Eshmun obelisk

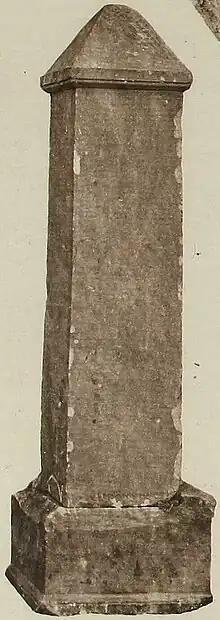
Corpus Inscriptionum Semiticarum CIS I 44

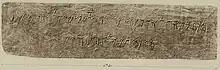
Corpus Inscriptionum Semiticarum CIS I 44 inscription only (cropped)

The Eshmun obelisk is an obelisk with a two-line Phoenician inscription found in Kition, Cyprus by Claude Delaval Cobham in 1881. It is known as CIS I 44, KI 21, NE 420,2 and NSI 15. It was used as a Baetylus, or devotional object.